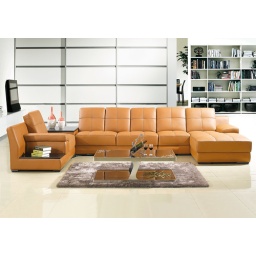
sofa by Italian top grain leather match microleather with 40dentisty foam inside.Coffee table by Tempered Glass and Stainless steel.